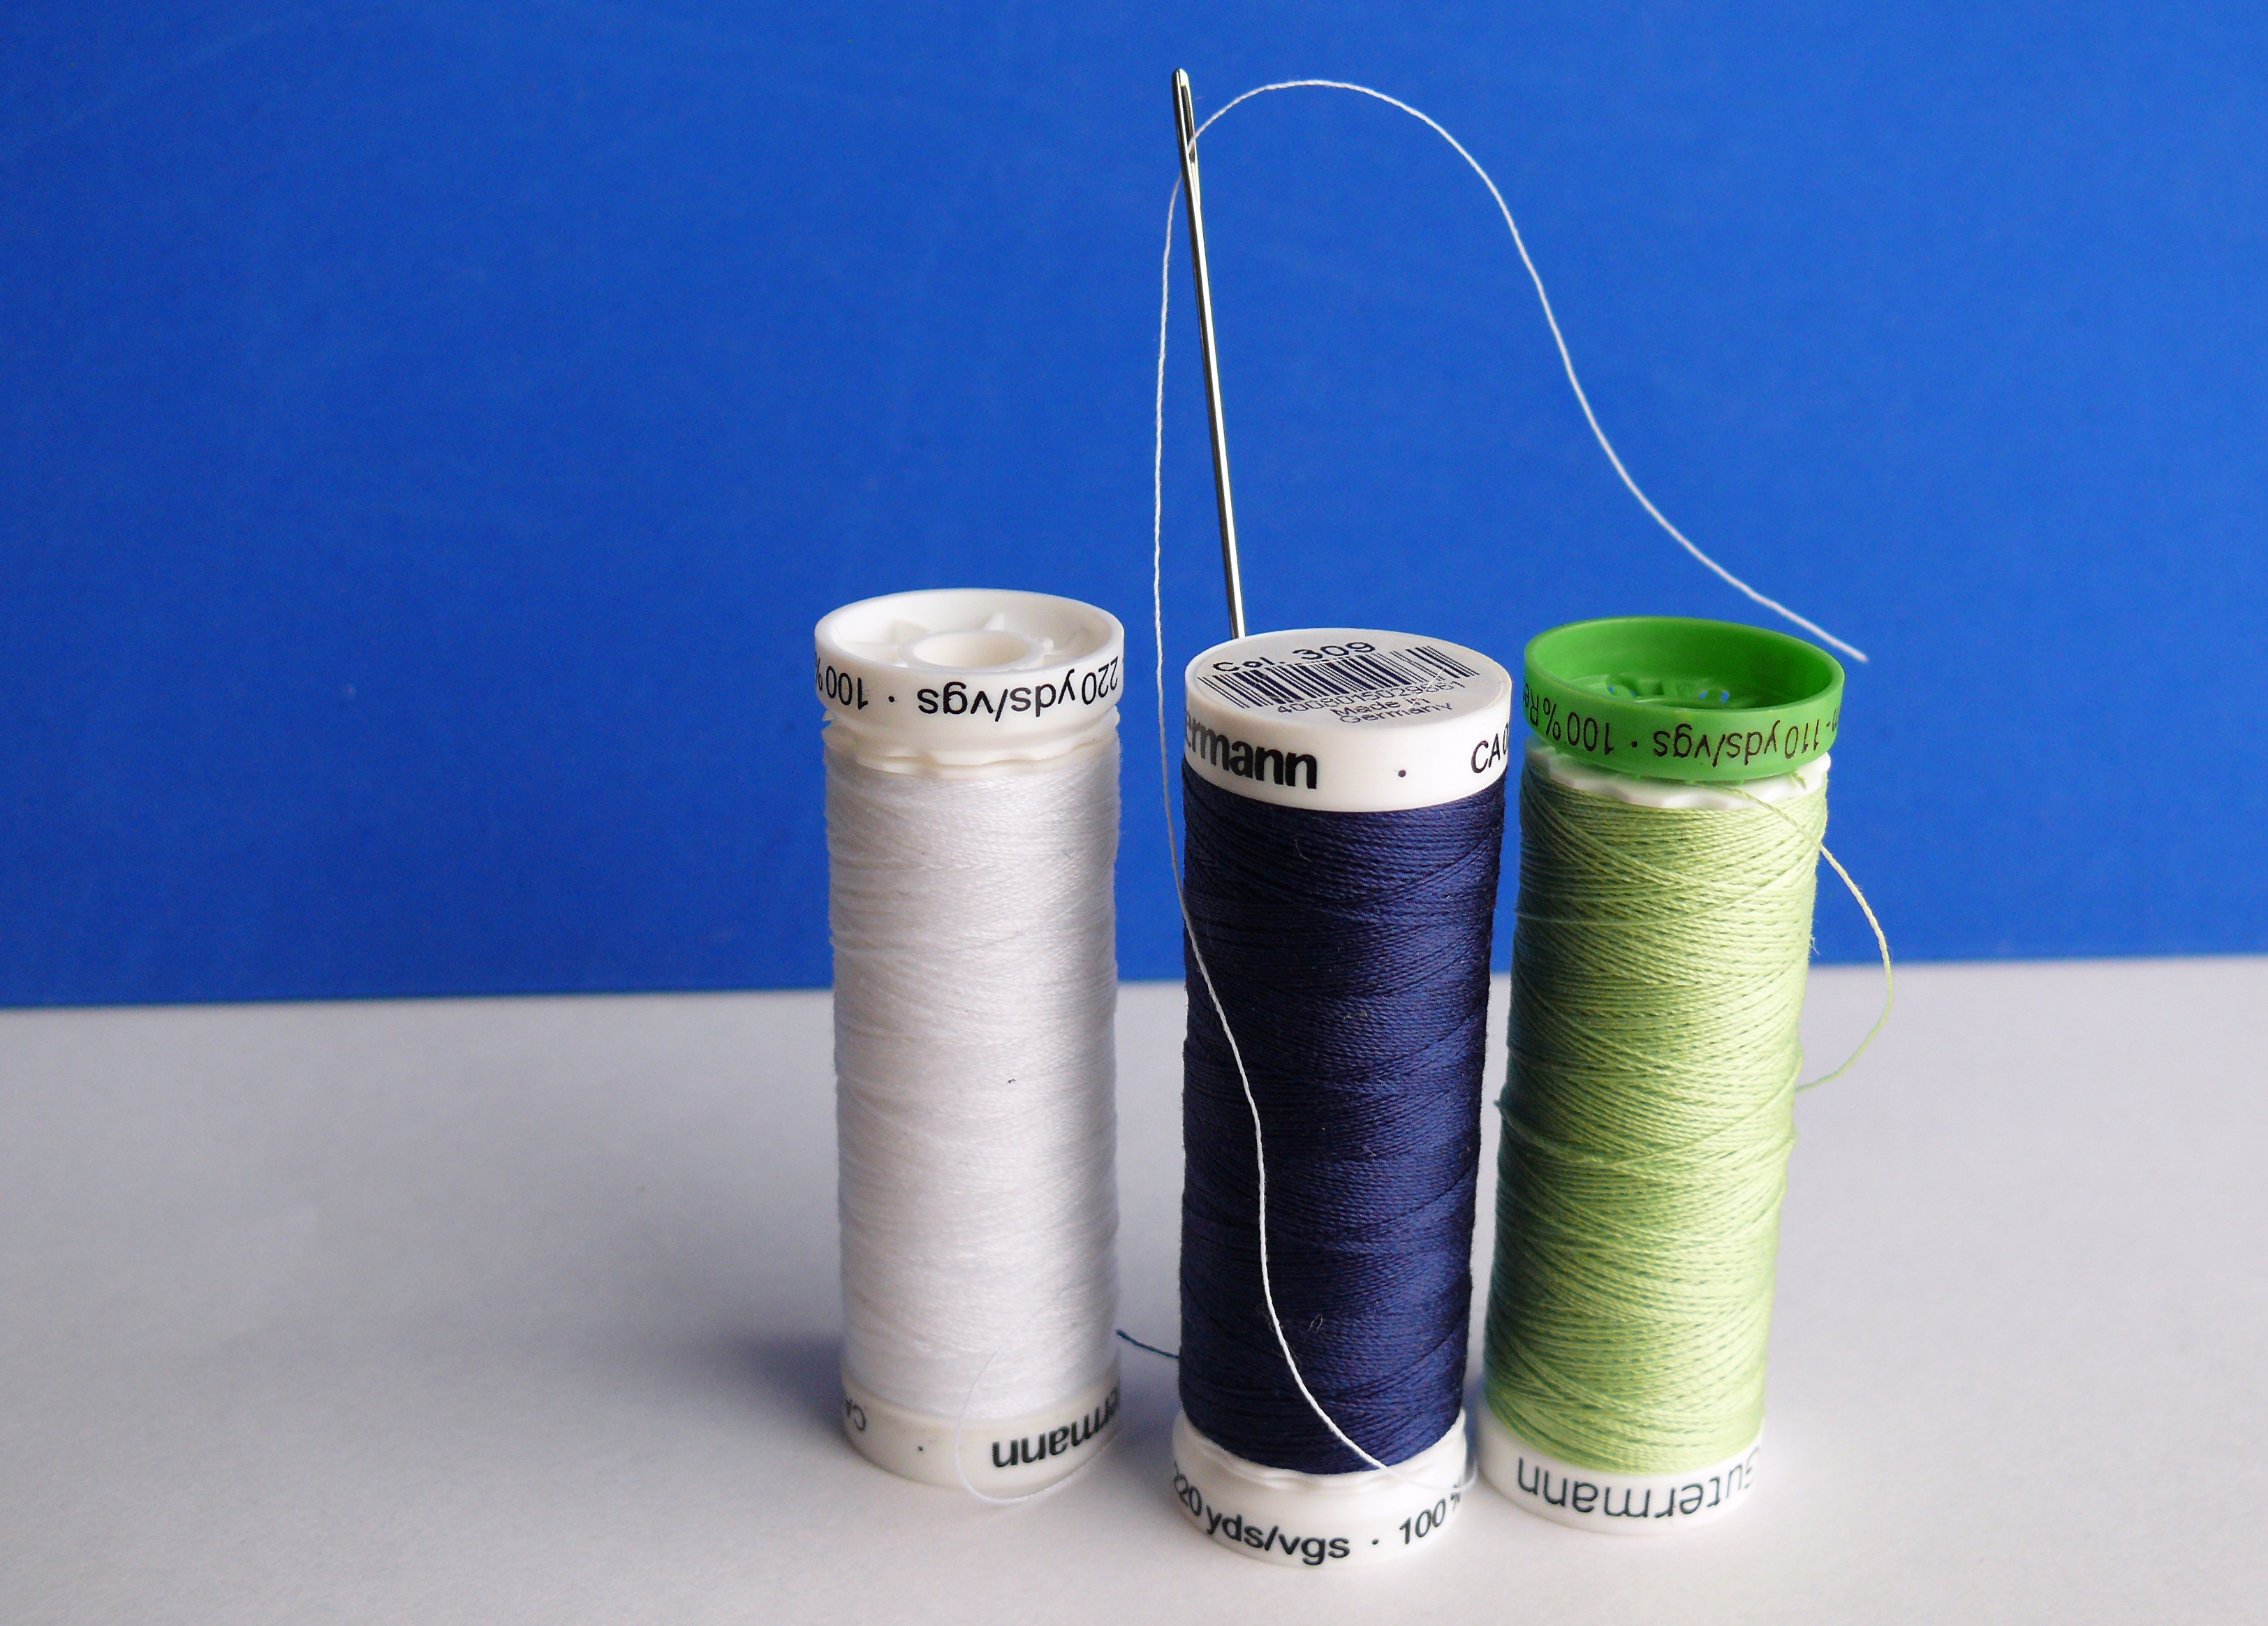
needle, bottle, blue, craft, yarn, material, fabric, thread, sew, product, sewing thread, patch, textile, art, cylinder, schneider, tailoring, hand labor, handarbeiten, n hutensilien, haberdashery, eye of a needle